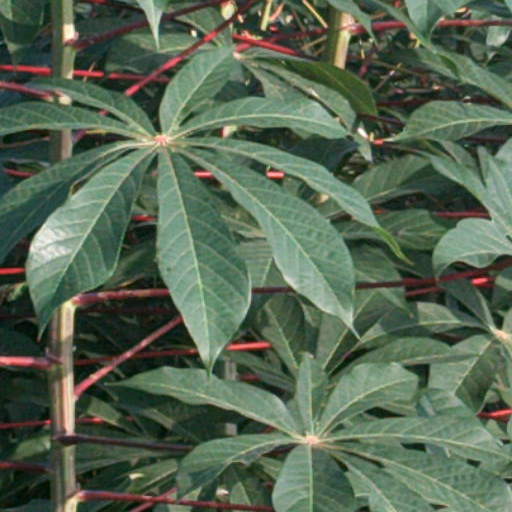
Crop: cassava